Józef Boruwłaski

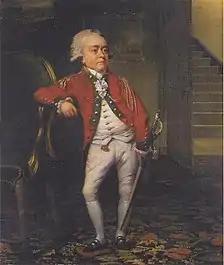
Portrait of Boruwłaski by Philip Reinagle, 1782

Józef Boruwłaski (November 1739–September 5, 1837) was a Polish-born dwarf who was employed by the court and who was also a musician who toured in European and Turkish courts.